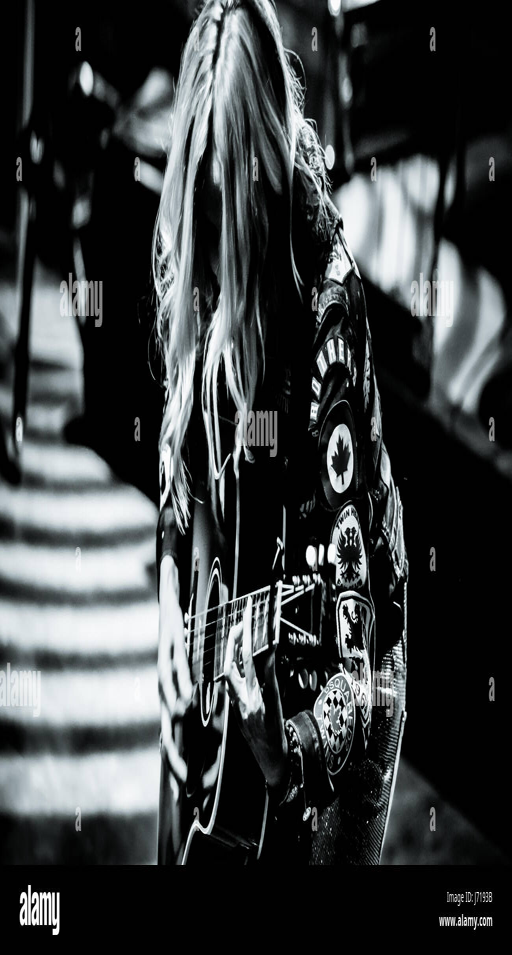
country artist is a singer - songwriter and actress .